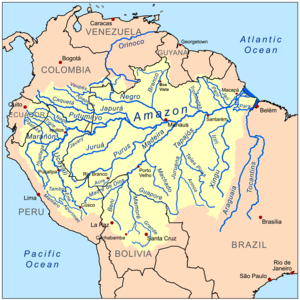
Amazonområdet
Amazonbassinet (med gult) i Sydamerika
Amazonområdet eller Amazonbassinet er et lavlandsområde i flere lande i Sydamerika der afvandes af Amazonfloden og dens bifloder.